Sankey Canal

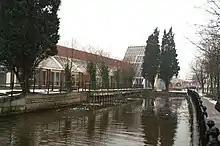
The current end point of the canal in St Helens

To counter competition from the new railways, another extension was planned from Fiddler's Ferry across Cuerdley and Widnes Salt Marshes to Widnes Wharf, on the west bank of the River Mersey near Runcorn Gap, creating a second connection to the Mersey and another basin.